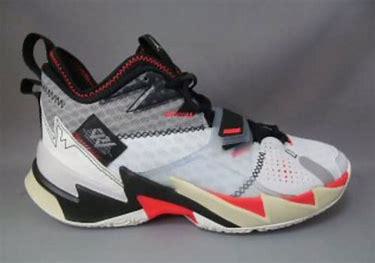
Brand: Jordan
Model: Why Not ZER0 3